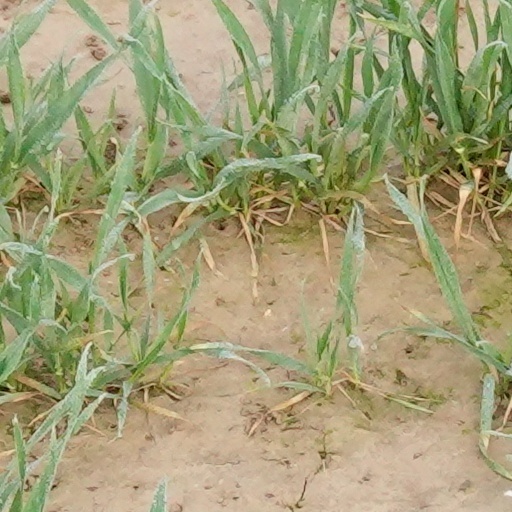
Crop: wheat